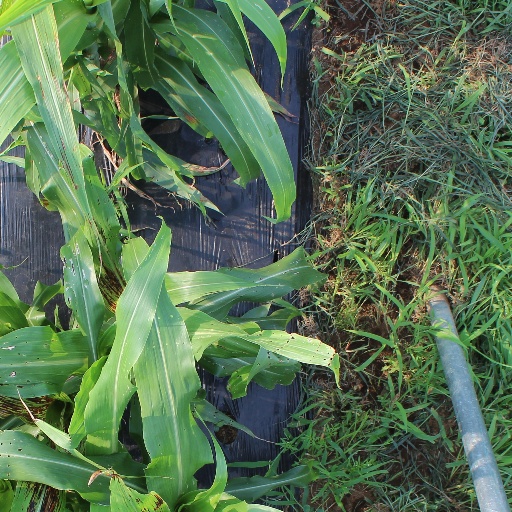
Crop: sorghum